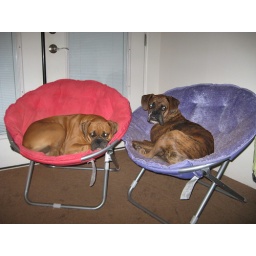
dogs in beds 012